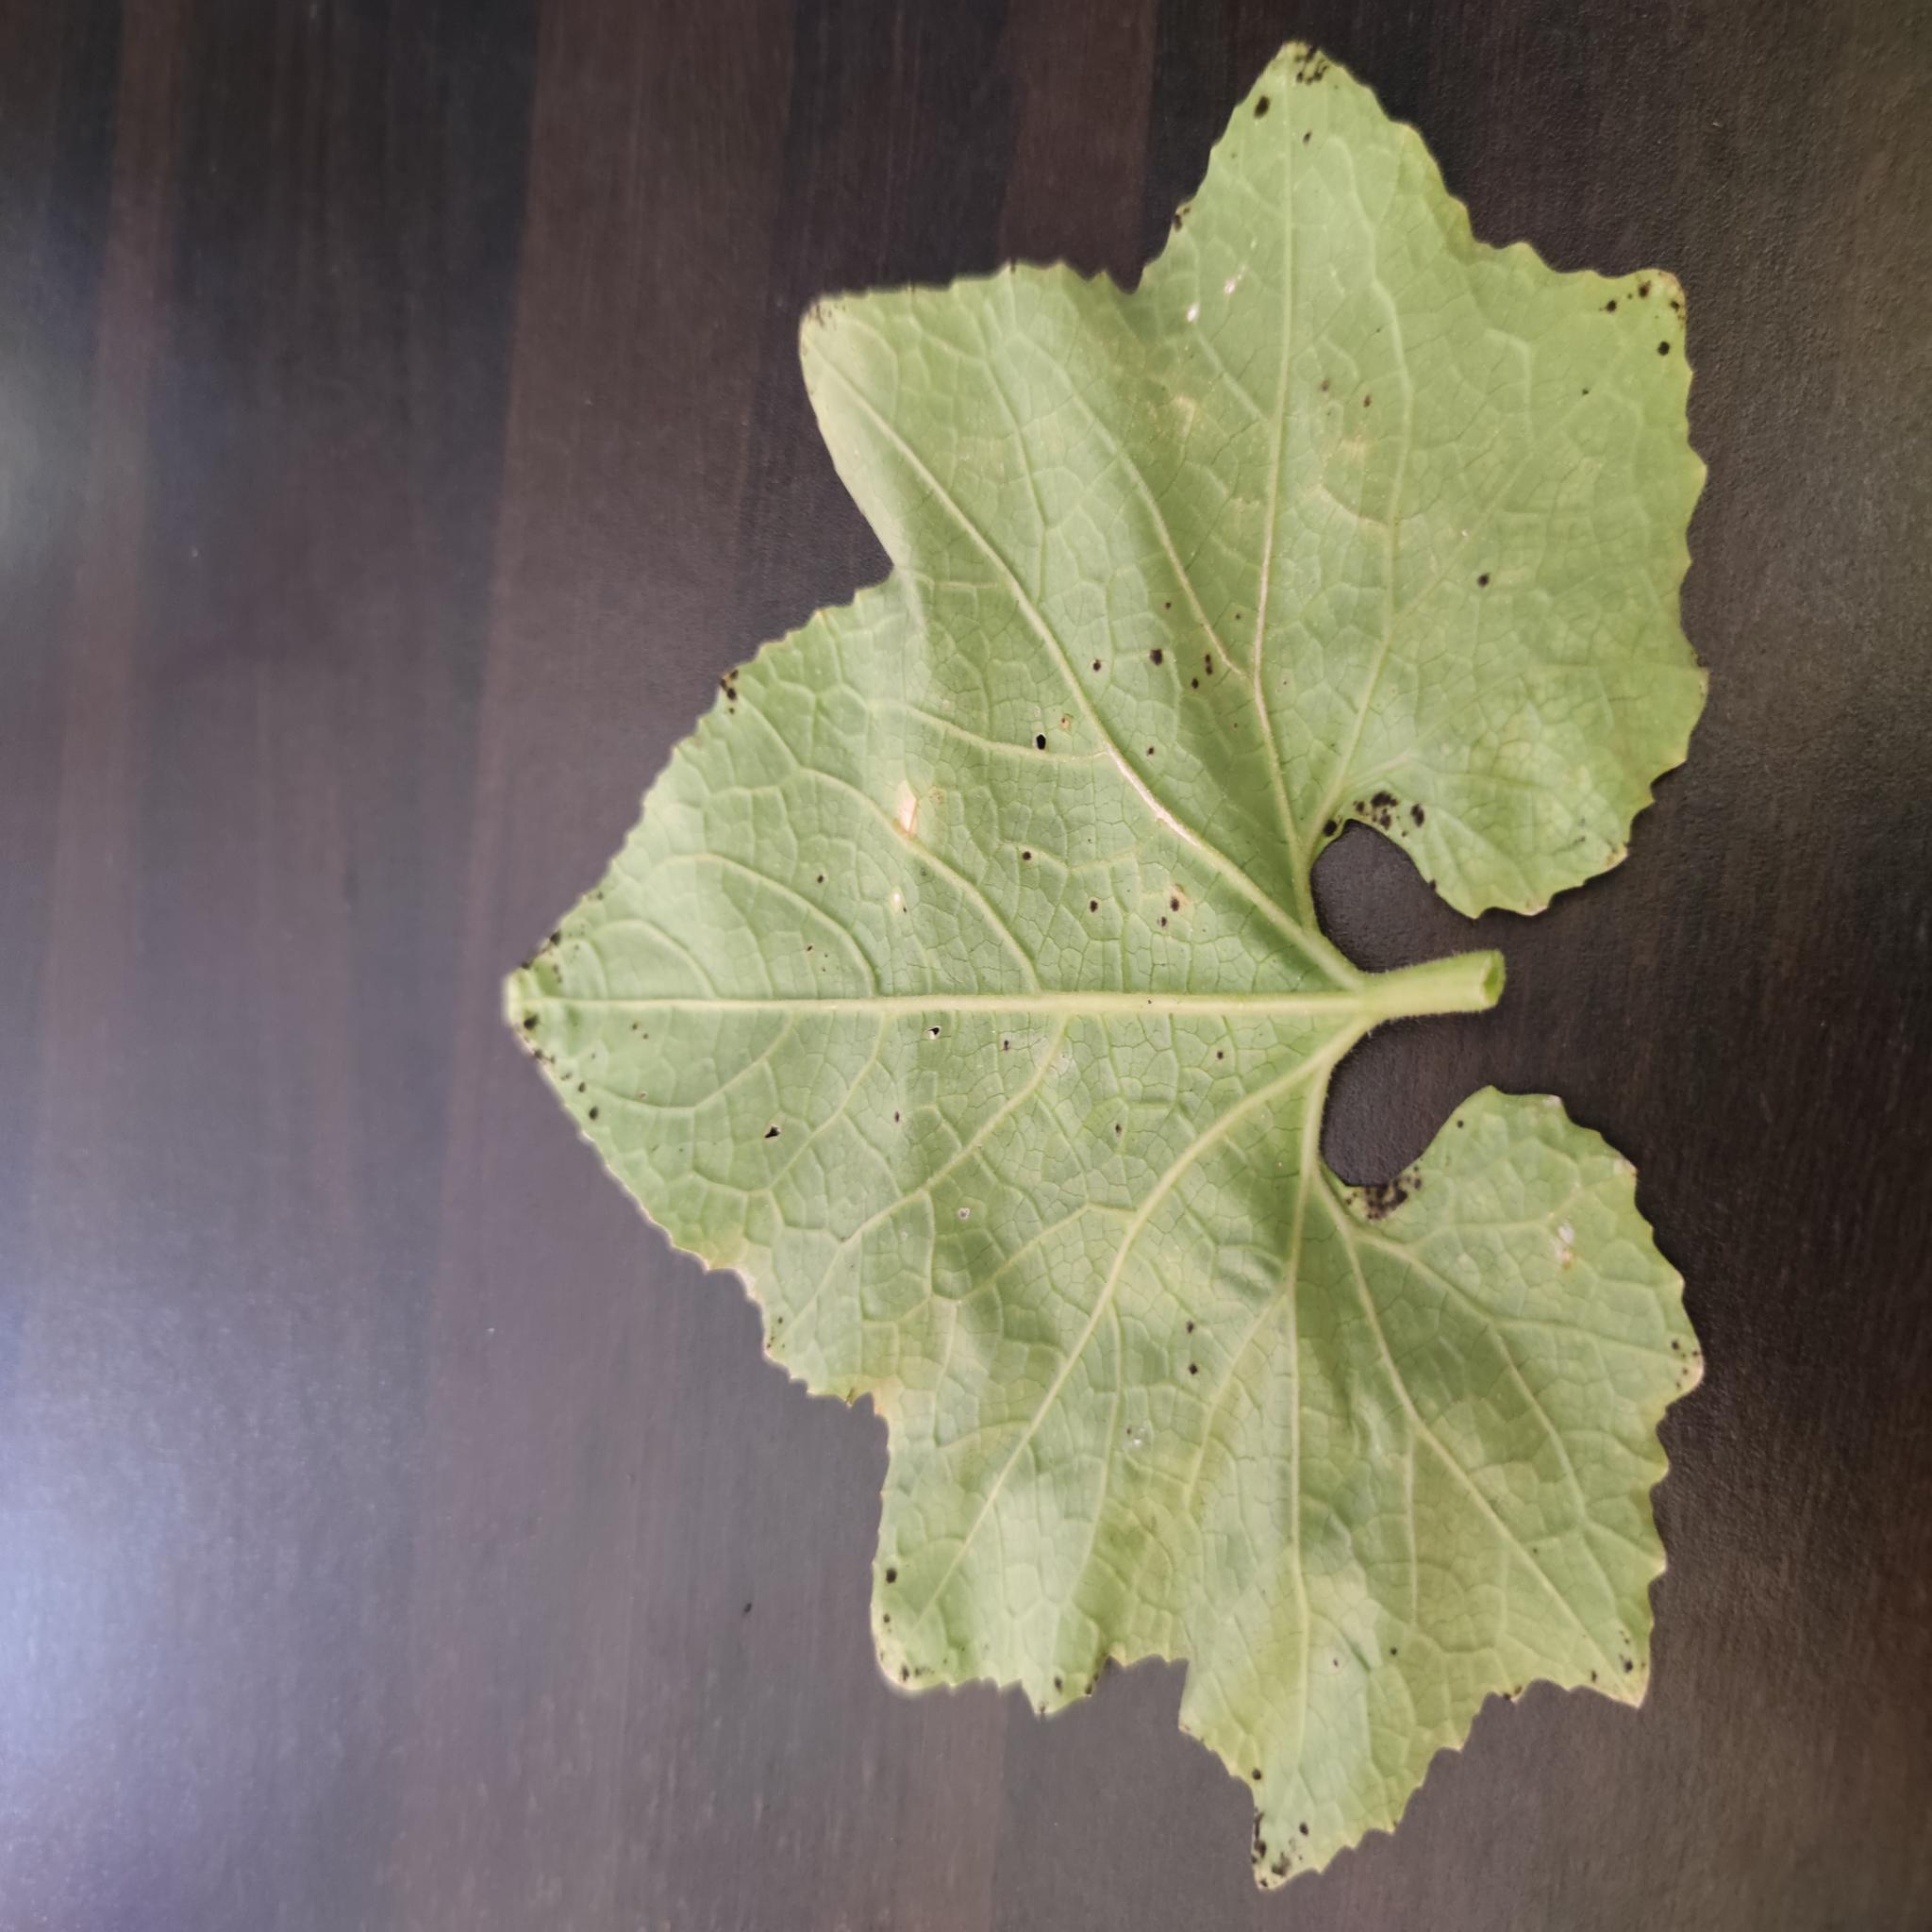
Label: Aphid